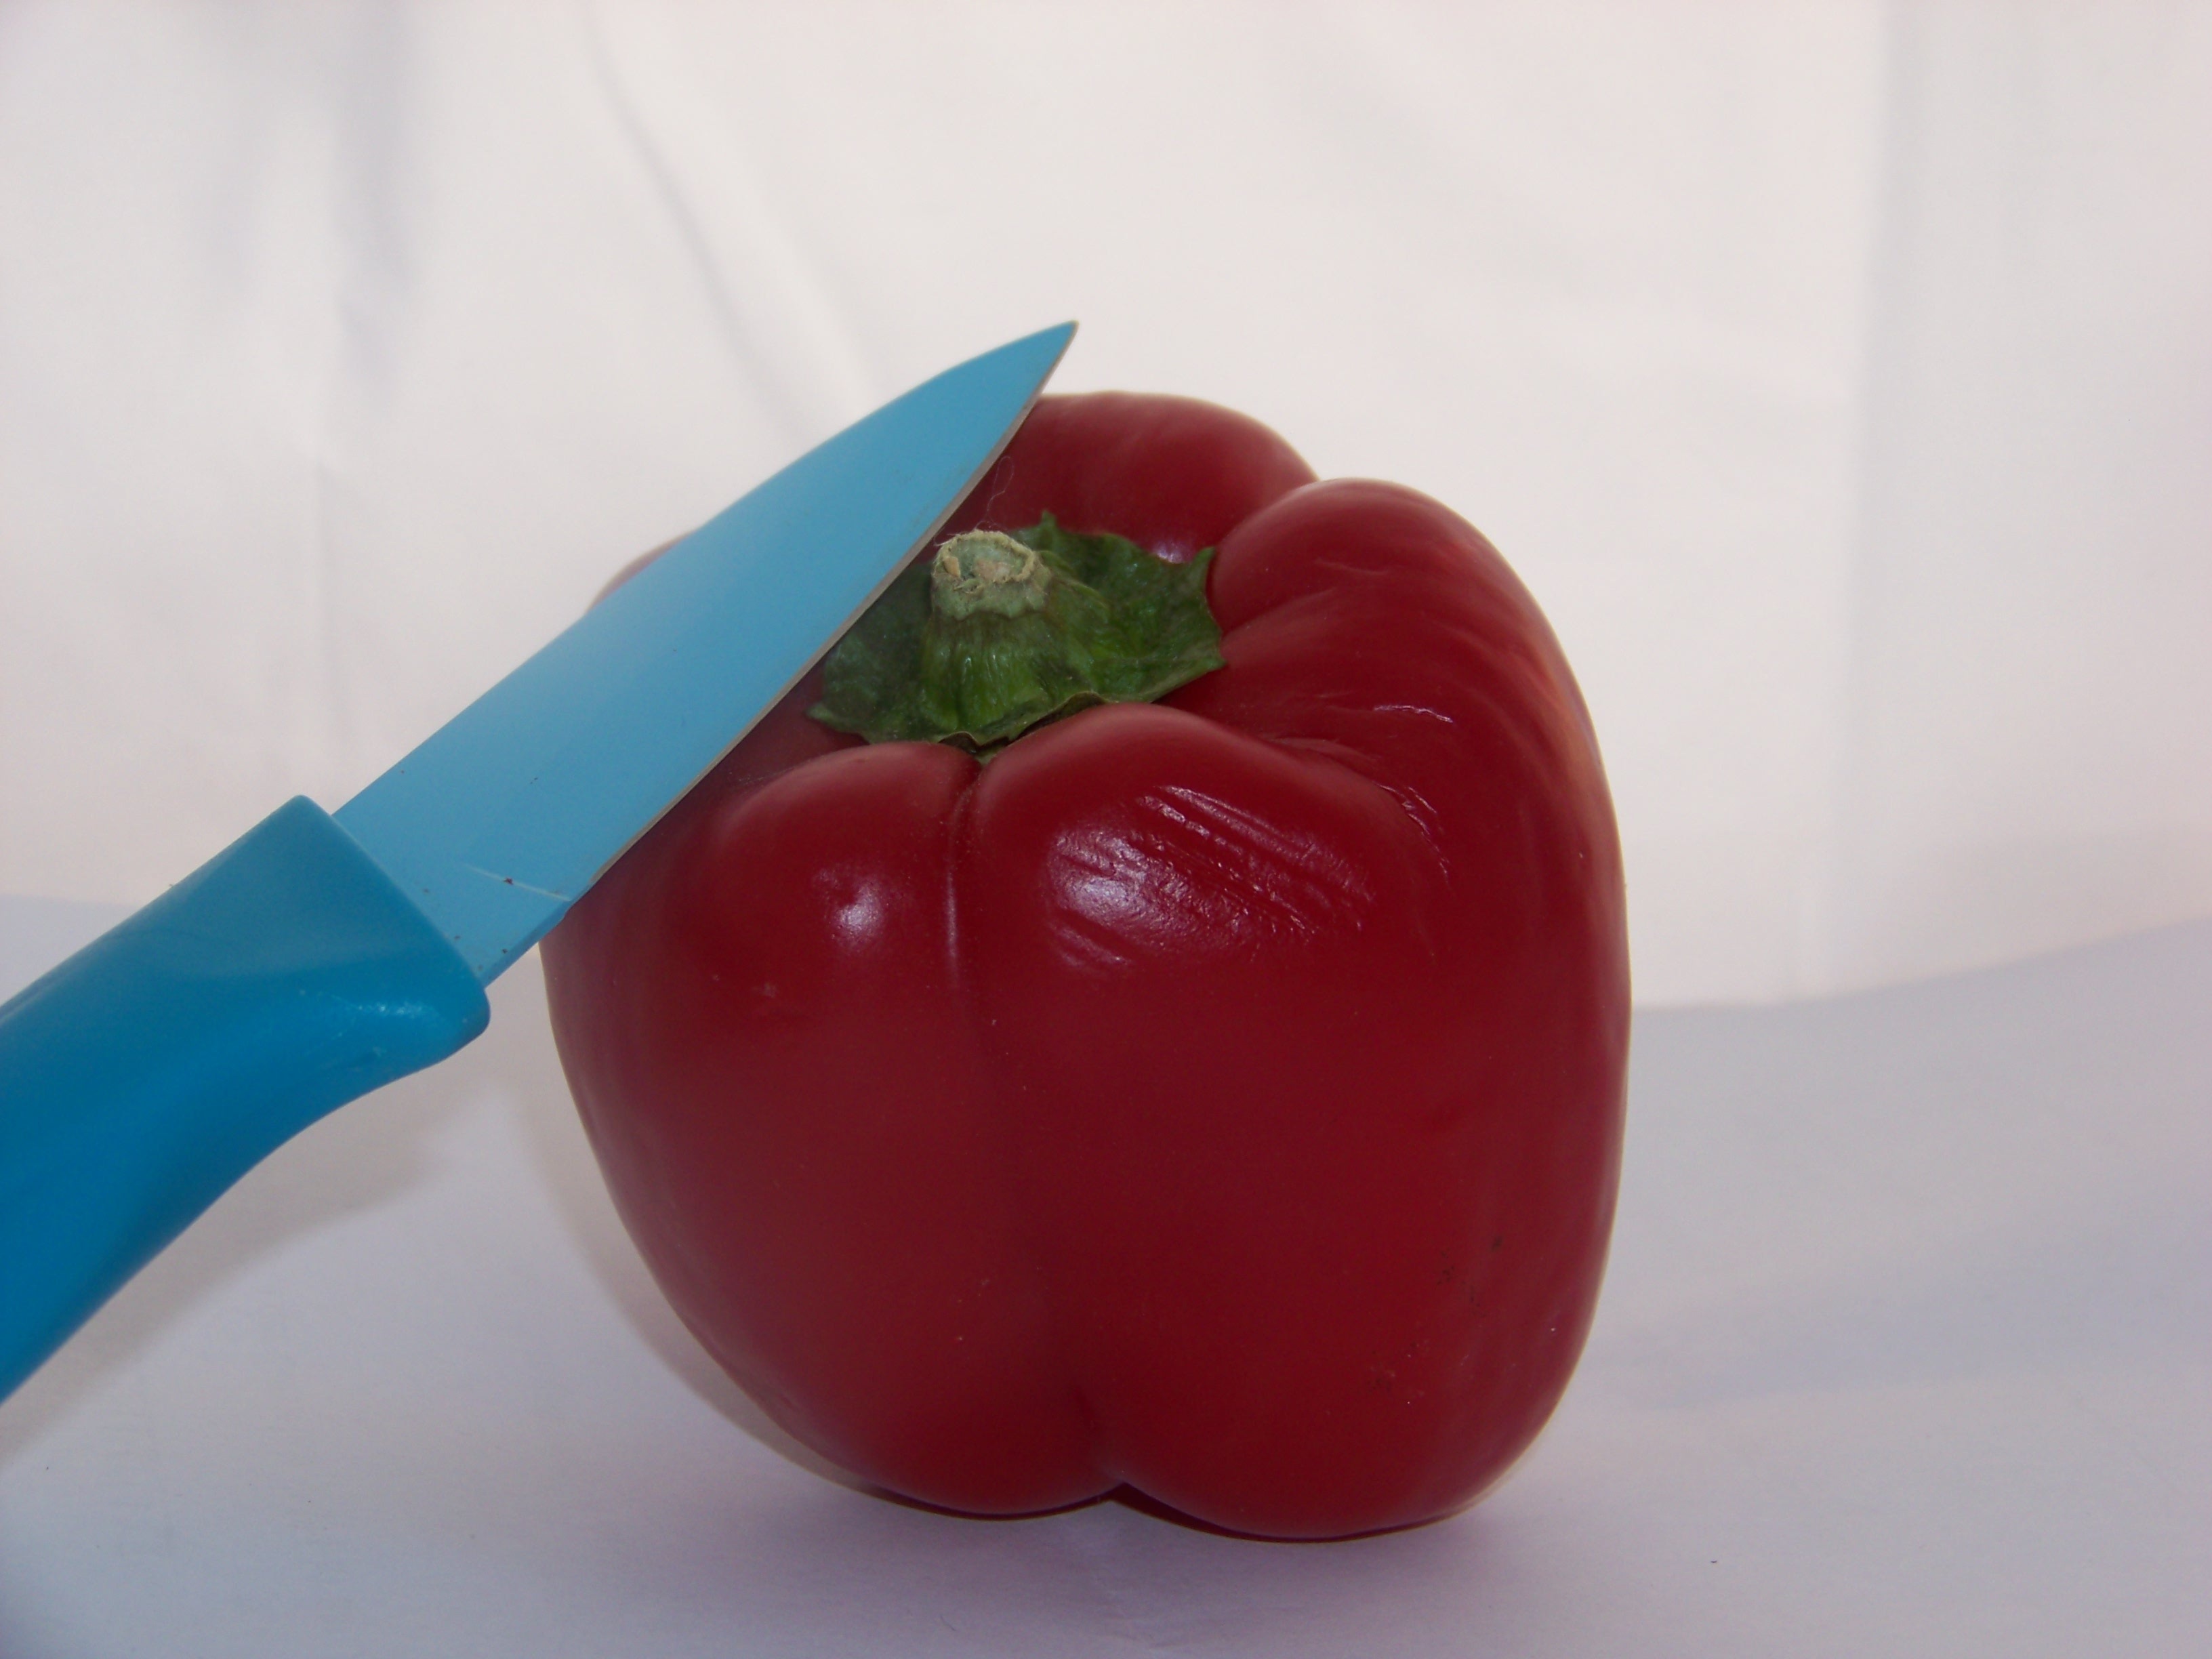
plant, fruit, flower, food, red, produce, vegetable, knife, tomato, vegetables, bell pepper, paprika, flowering plant, land plant, bell peppers and chili peppers